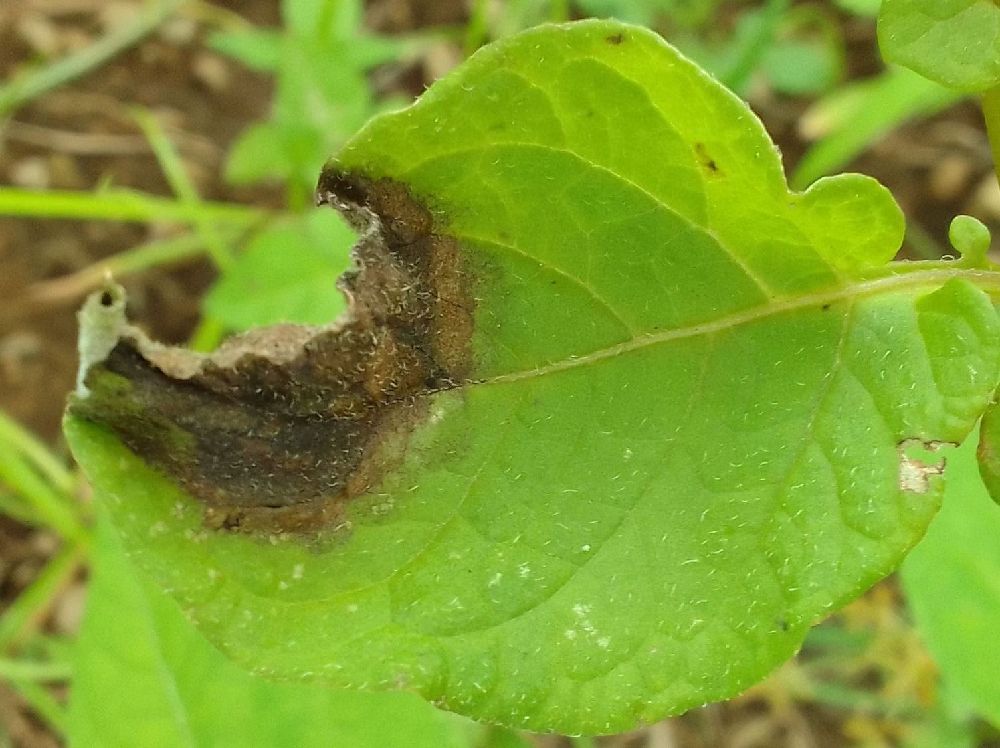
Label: Late blight